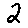
Label: 2